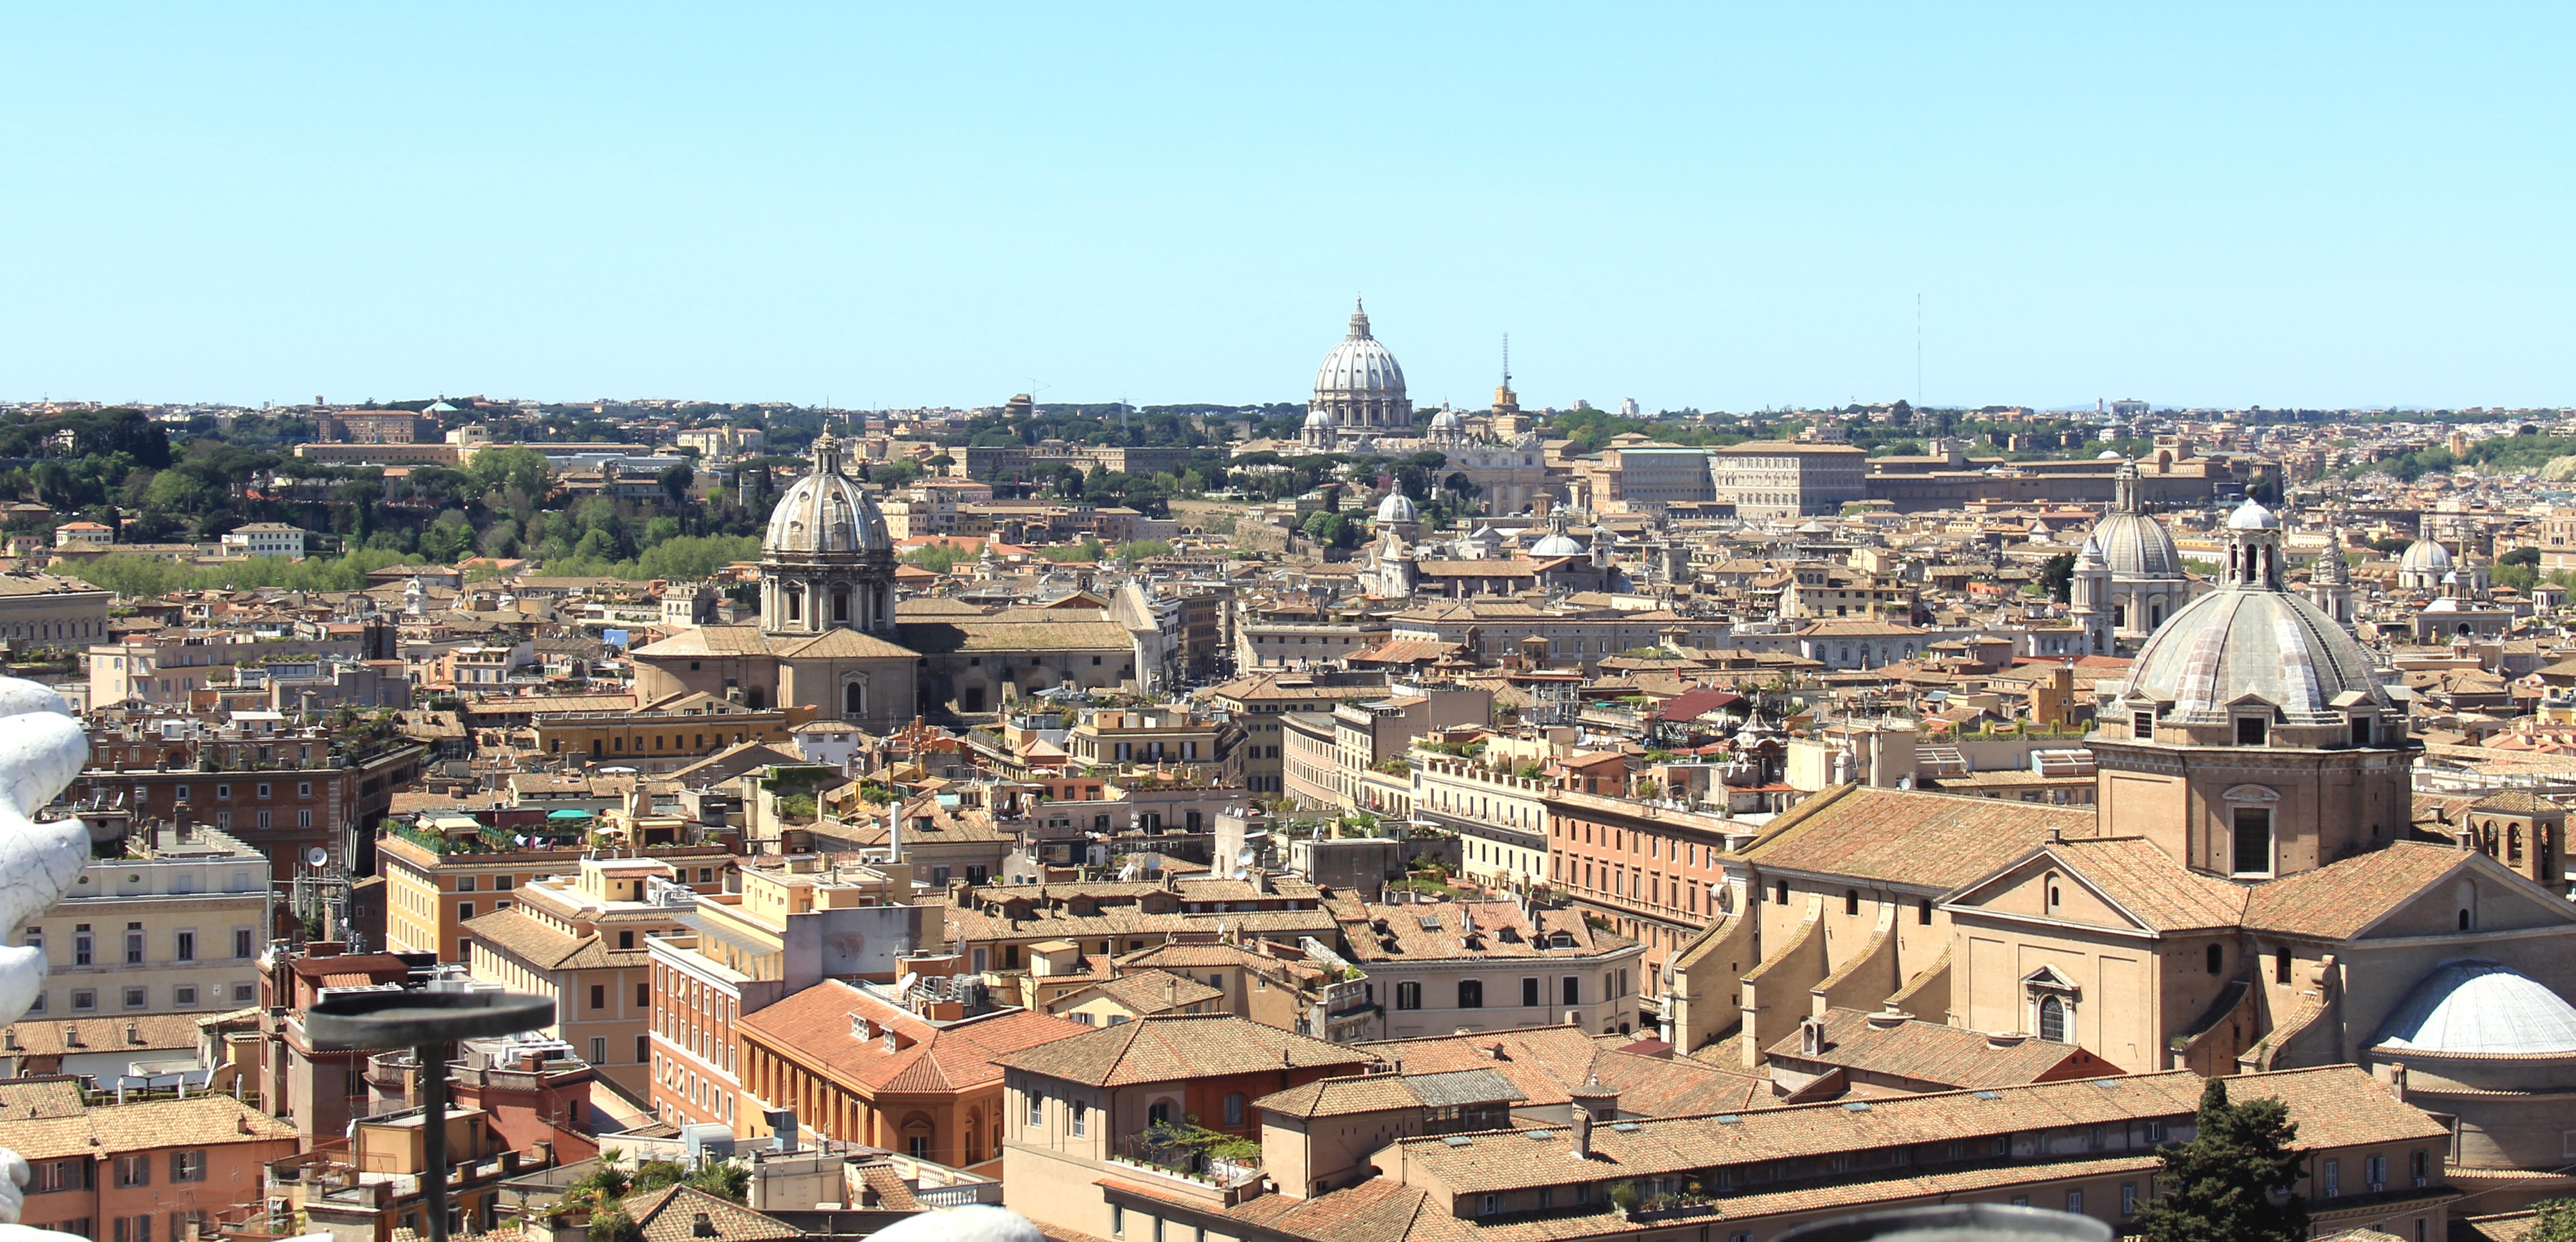
architecture, town, city, cityscape, panorama, plaza, landmark, church, place of worship, rome, monuments, neighbourhood, unesco world heritage site, the basilica, the vatican, historic site, ancient history, human settlement